Lockheed MC-130

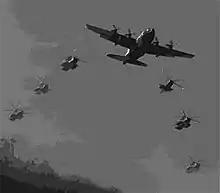
Mixed formation of helicopters and Combat Talon of the Son Tay rescue operation during a practice mission

Two Combat Talons were employed as navigation escorts and for airborne control during "Operation Kingpin", the operational phase of the attempted rescue of prisoners of war from Son Tay prison camp in North Vietnam on 21 November 1970. 64-0523 was drawn from the 15th SOS at Nha Trang and 64-0558 from Det. 2, 1st SOW at Pope AFB. The aircraft were modified at LAS Ontario with installation of FL-2B FLIR sets borrowed from the "Heavy Chain" project to compensate for difficulties in terrain-following created by the slow speeds necessitated by the mixed aircraft force.